The Witch (play)

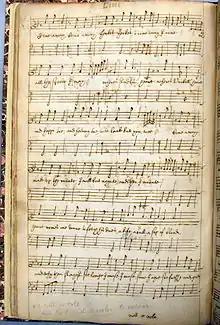
"Come away, come away", text by Middleton, music attributed to Robert Johnson as it appears in Drexel 4175

Two songs, "Come away, come away" and "Black spirits", occur in both "The Witch" and William Shakespeare's "Macbeth". Middleton's play gives the full lyrics, whereas "Macbeth" only mentions the song titles in stage cues. Many scholars agree that the songs were interpolated into "Macbeth" during the printing of the First Folio.